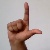
The image shows a hand gesture representing the letter 'L' in Indian Sign Language.